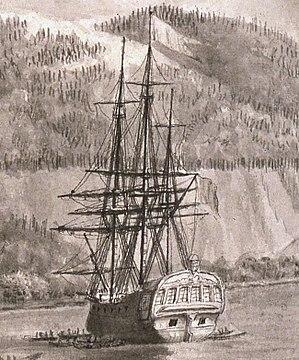
La Boussole au mouillage probablement en Alaska. Détail d'un dessin réalisé pour l'Atlas du voyage de La Pérouse publié en 1797. Navire commandé par La Pérouse.
Par la durée même de l'expédition, la liste des membres n'est pas immuable. À cause de la maladie et de problèmes personnels, certains ont dû débarquer au long des escales, et l'on note au moins un déserteur. D'autres ont quitté l'expédition pour en rapporter les résultats en France, ce qui les sauve. Enfin, deux incidents, un naufrage de barques annexes et une attaque meurtrière ont causé des pertes lourdes dont on connaît le détail. Certains ont donc été embarqués pour remplacer les disparus. Le naufrage final des deux bateaux provoqua la disparition de tous les membres survivants de l'expédition. Certains ont survécu au naufrage, car des traces de campement ont été retrouvées. On sait aussi qu'au moins un membre de l'équipage a été tué au moment du naufrage car on a retrouvé un corps dans l'épave, peut-être celui de Jacques Joseph Le Cor, même si son identification reste incertaine. Certains membres ne sont connus que par leur prénom ou par leur origine : « Benjamin », « six matelots chinois ». L'expédition avait prévu « un boot ponté, en pièces, d'environ 20 tonneaux » qui pouvait servir d'embarcation de secours.